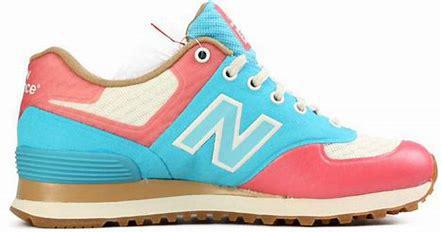
Brand: New
Model: Balance New Balance 574 Marathon